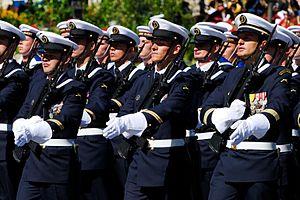
Groupement des fusiliers marins (GFM) de Toulon, défilé du 14 juillet 2008 sur les Champs-Élysées, Paris.
Un fusilier marin est un marin militaire appartenant à une spécialité destinée au combat sur terre, en mer ou en zone littorale. Les fusiliers marins sont aussi destinés aux opérations d'arraisonnement et de défense de navire.